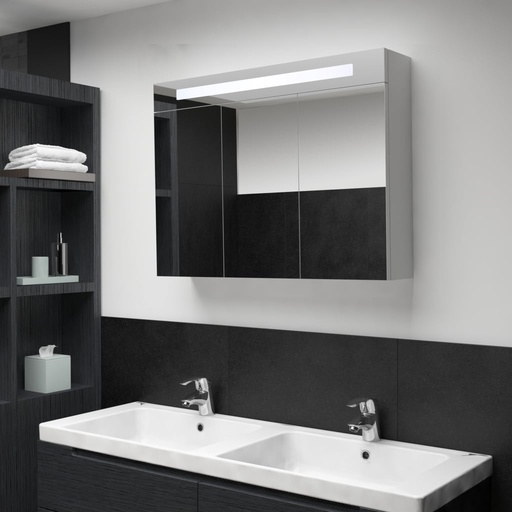
Badrumsspegel Badrumsskåp med spegel LED 88x13x62 cm
Introducera en estetiskt tilltalande detalj i ditt badrum med vår LED-spegel! Vårt väggmonterade skåp med LED och spegel bidrar till en modern känsla i alla rum med sitt mjuka ljus! Det är tillverkat i högkvalitativ MDF-bräda med melaminfinish som säkerställer skåpets hållbarhet. Tack vare ovandelen med integrerat LED-rör kan du se dig själv i spegeln när du sminkar dig, rakar dig eller tar hand om din hud, det fina ljuset lyser upp ditt ansikte och ditt leende. Du kan enkelt stänga av eller tända lampan med knappen undertill. Dessutom döljer tre dörrar 5 hyllor inuti skåpet med gott om förvaringsplats. De blir en perfekt plats för dina toalettartiklar såsom tvålar, schampo, tandkräm med mera. Detta skåp är snyggt och funktionellt och gör ditt badrum utomordentligt originellt. Skåpet är enkelt att installera på väggen. Obs: Denna produkt har en USB-kontakt, men den certifierade 5V USB-strömkällan ingår inte. Färg: Vit och silver Material: MDF med melaminfinish, glasspegel Mått: 88 x 13 x 62 cm (B x D x H) Kabellängd: 1 m Inklusive 3 dörrar Ovandel med integrerad LED-slinga Insida med 5 hyllor för toalettartiklar och sminktillbehör Strömbrytare i botten Med ett USB-gränssnitt Spänning: 5 V Max lastkapacitet (totalt): 10 kg Max. lastkapacitet (stort fack): 5 kg Max. lastkapacitet (litet fack): 2,5 kg Den här produkten drivs med DC 5V, men den certifierade USB-strömkällan för 5V ingår inte. Högre spänning kan orsaka överhettning och kan leda till skador på enheten och en potentiell risk för överhettning och brand.
Brand: vidaXL
Category: Home & Garden > Bathroom Accessories > Medicine Cabinets